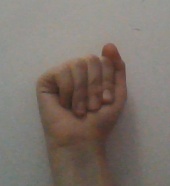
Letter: saad